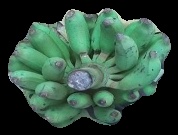
Variety: elakki-bale
Grade: grade3